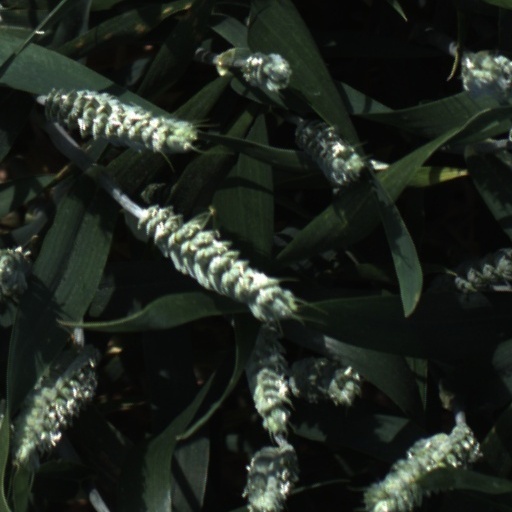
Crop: wheat